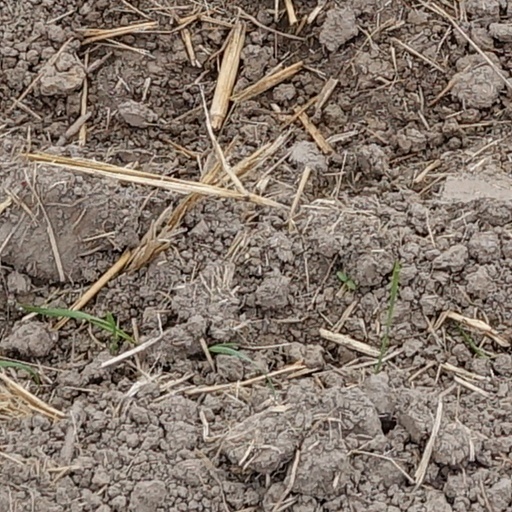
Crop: wheat